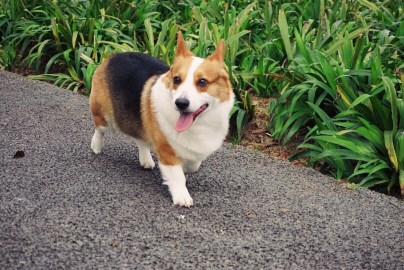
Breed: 2909-n000116-Cardigan